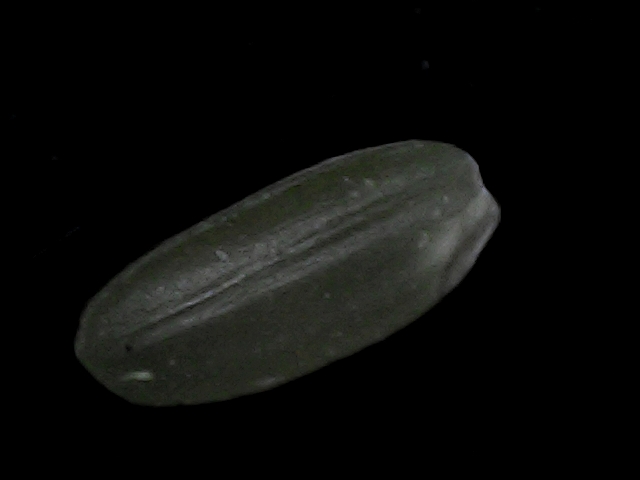
Rice variety: BD95